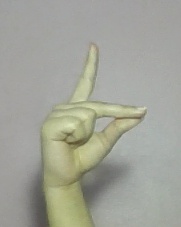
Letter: ta